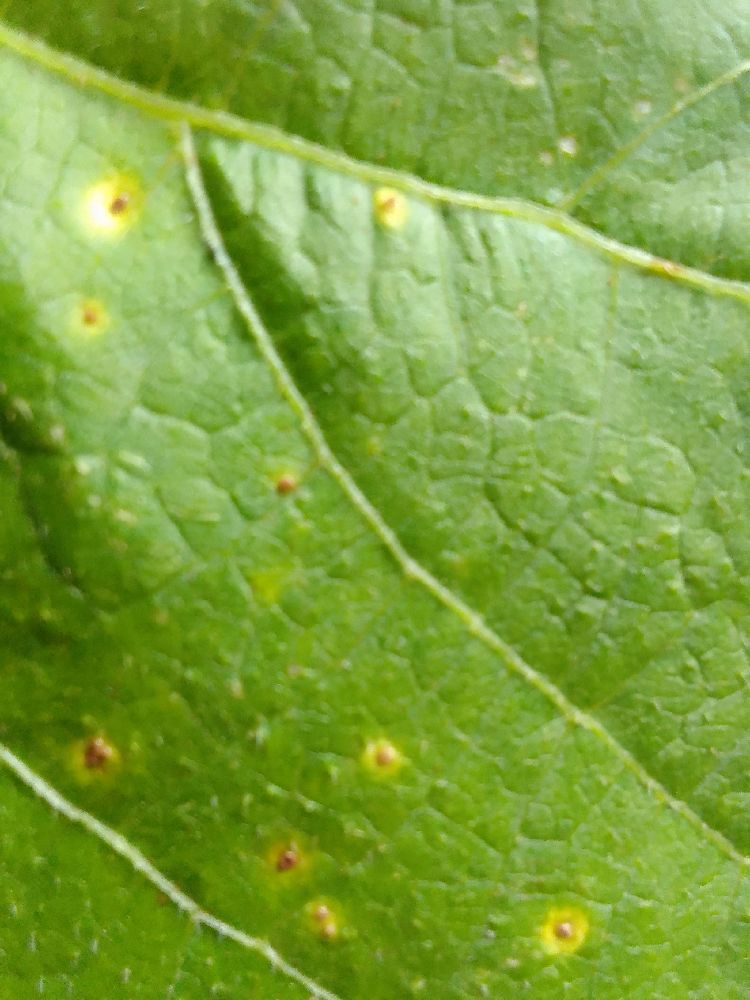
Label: rust